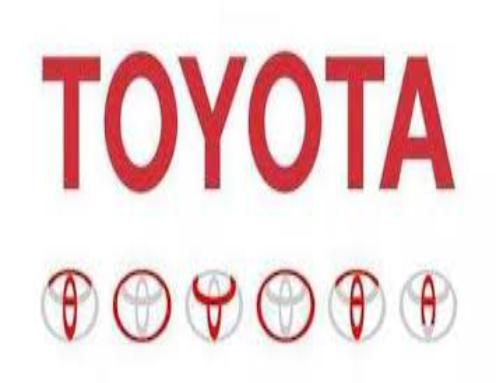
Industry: Transportation